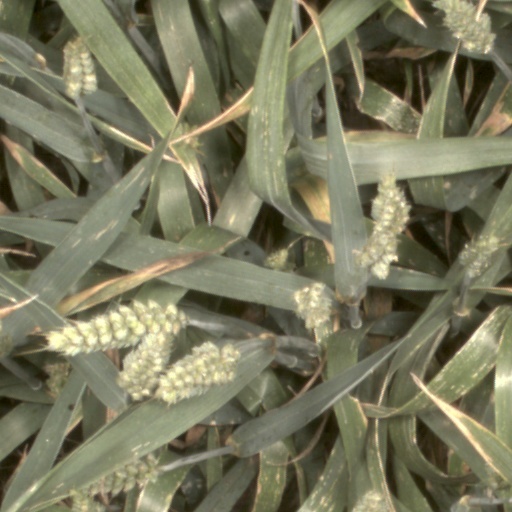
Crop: wheat